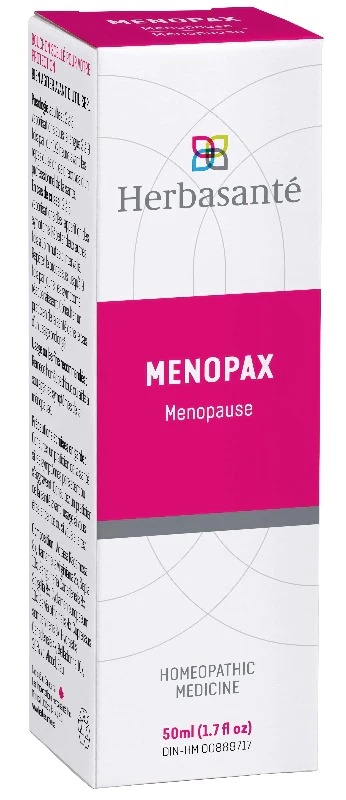
Menopax
Aide à soulager les symptômes de la ménopause
Brand: Alterra
Category: Health & Beauty > Health Care